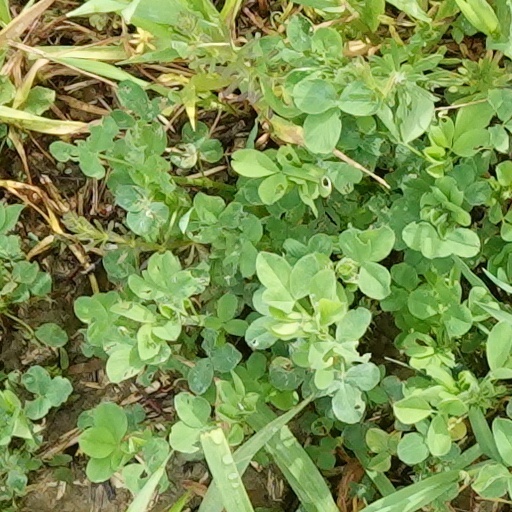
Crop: wheat